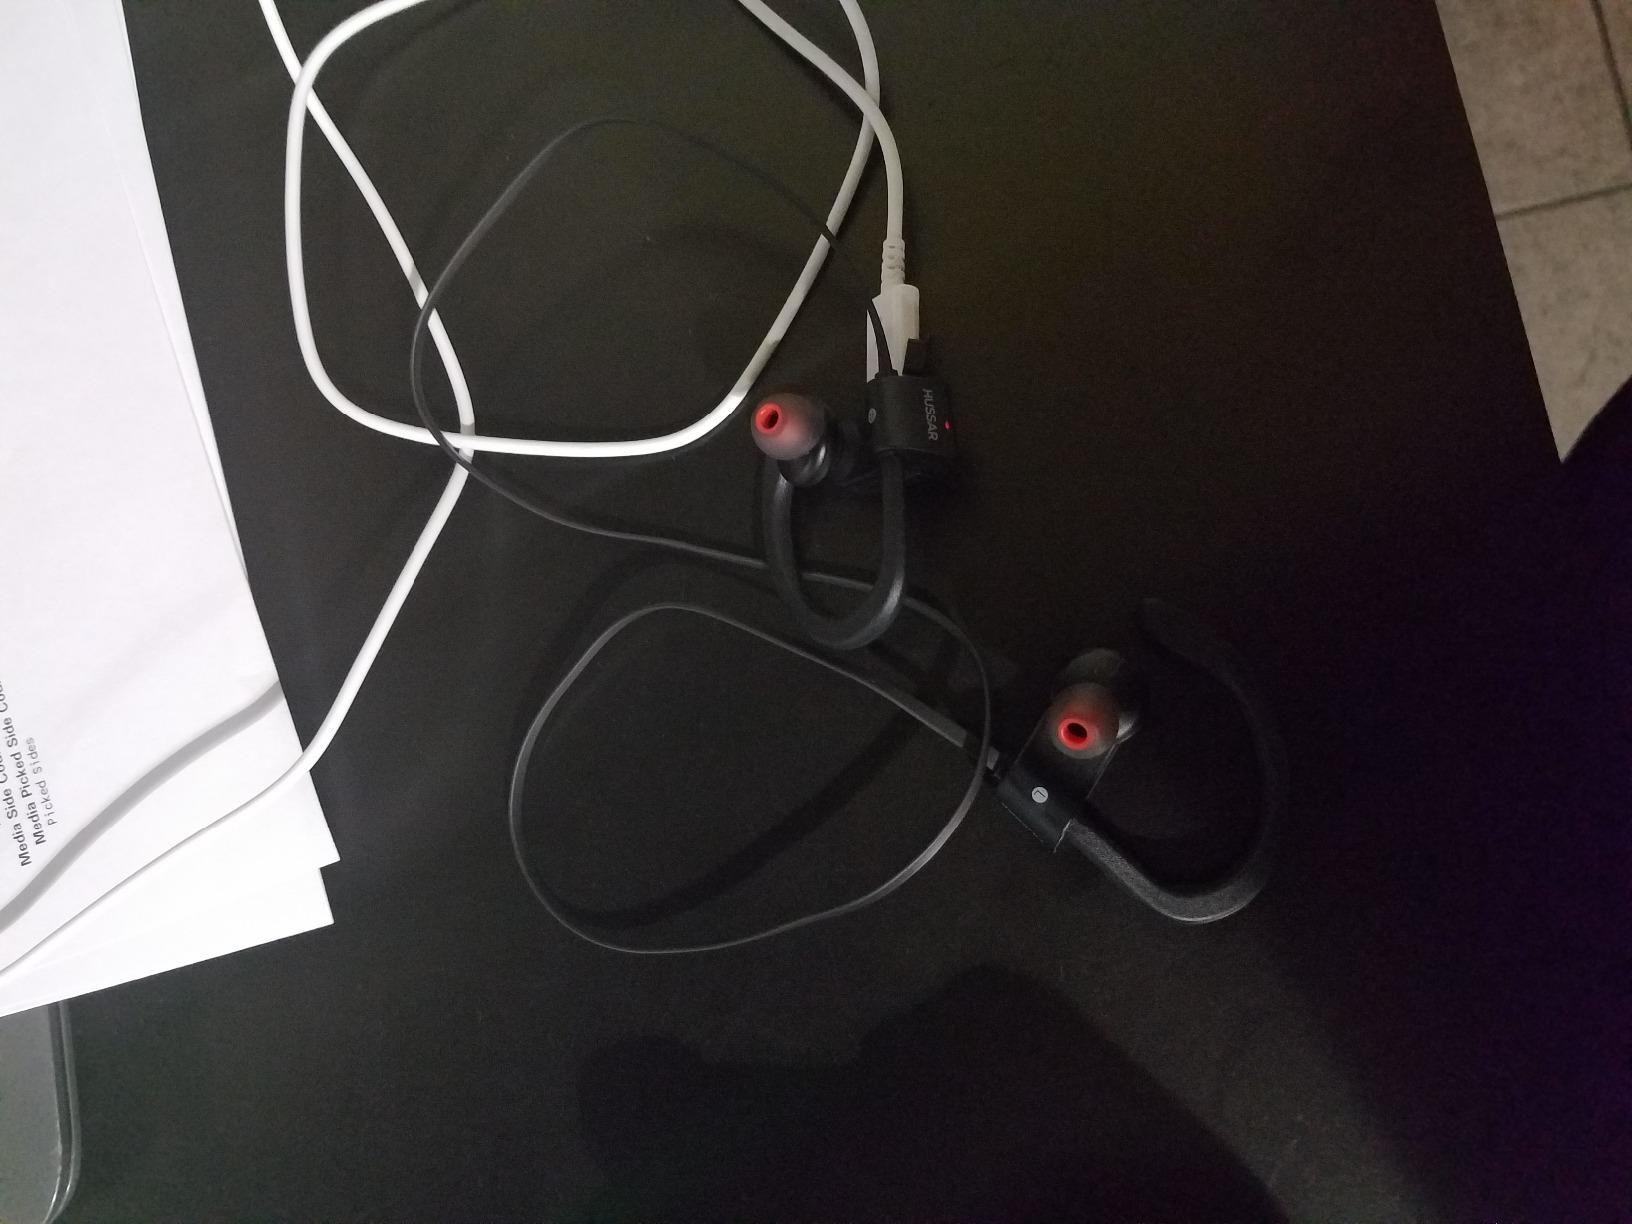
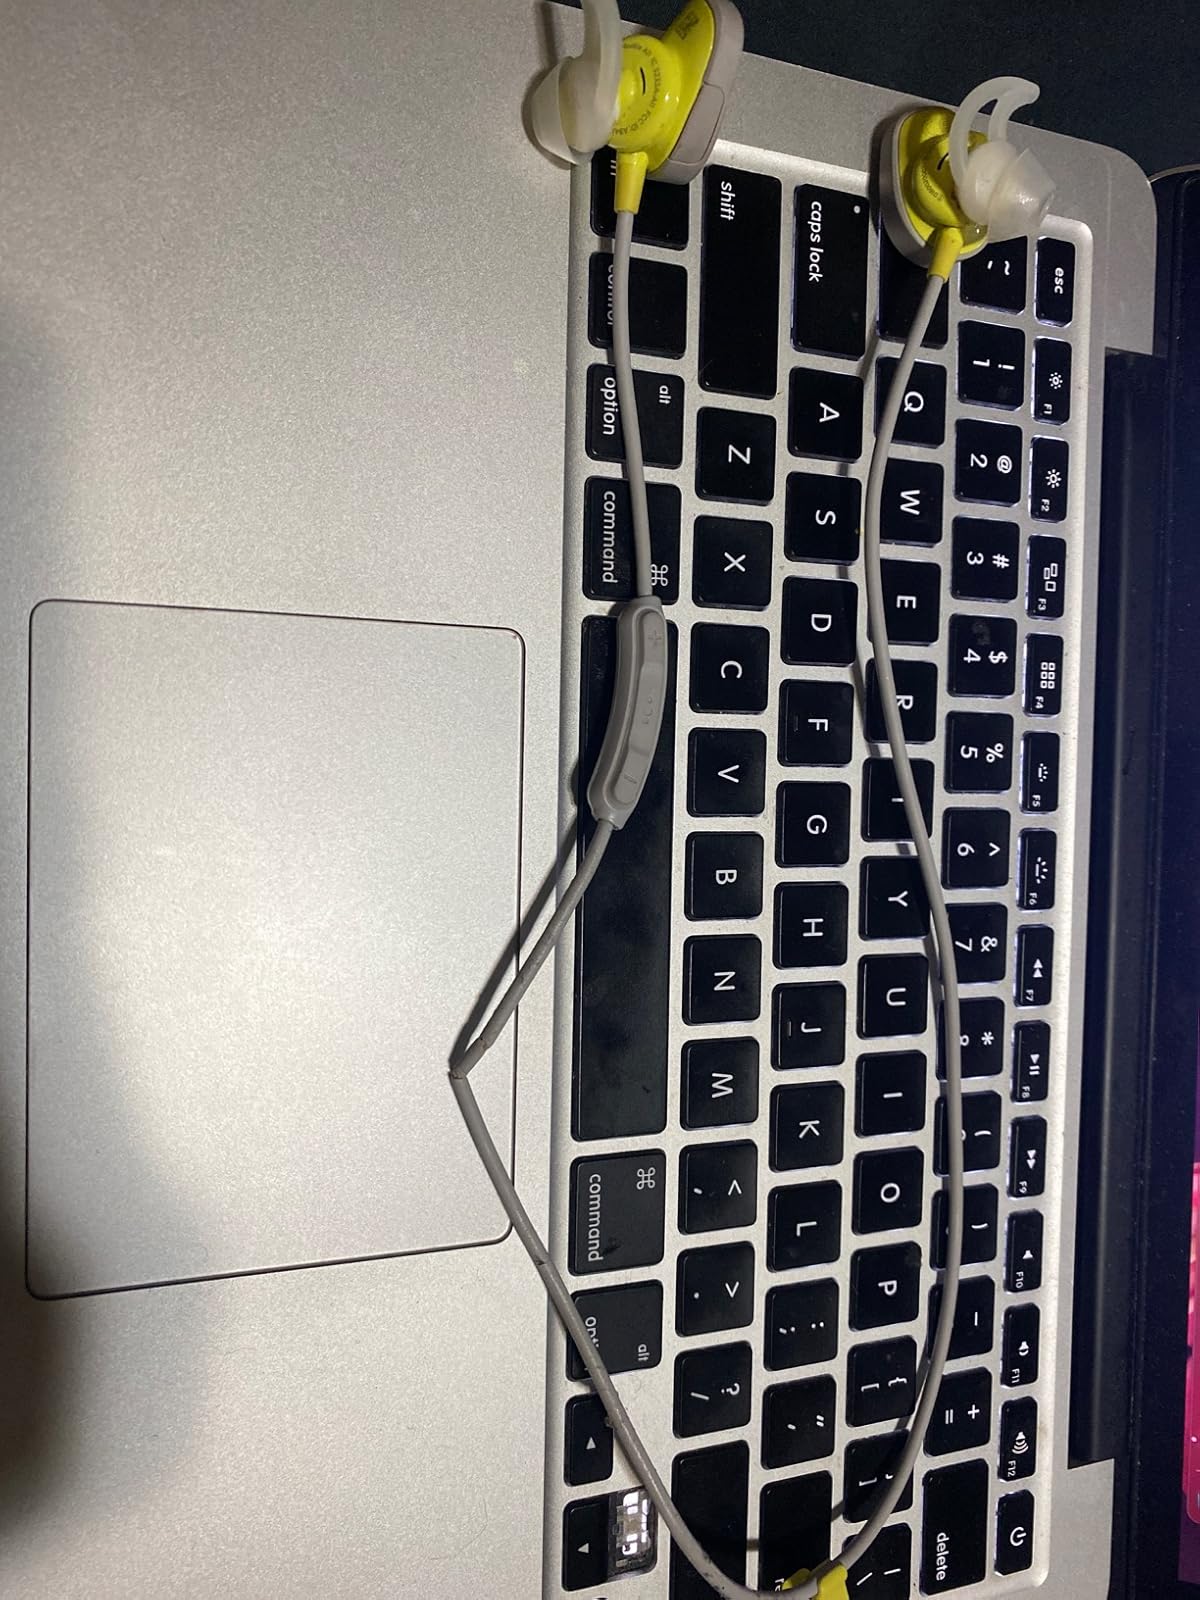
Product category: headphones
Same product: no